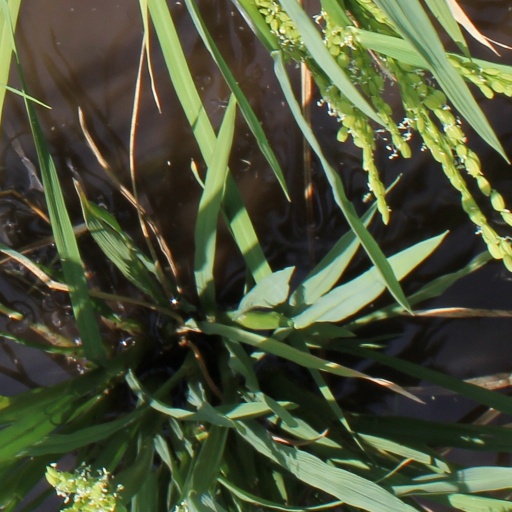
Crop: rice